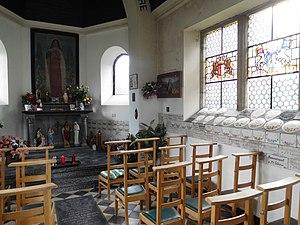
Intérieur de la chapelle Sainte-Thérèse à Spa. Les murs sont couverts d'exvotos.
La chapelle Sainte-Thérèse-de-Lisieux est un petit édifice religieux catholique sis à la rue du Tonnelet, à Spa en Belgique. Elle fut construite en 1928 par le baron Joseph de Crawhez, et dédiée à sainte Thérèse de l'Enfant-Jésus, en reconnaissance pour une grâce obtenue.